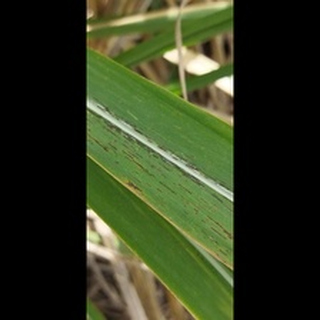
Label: sugarcane_rust